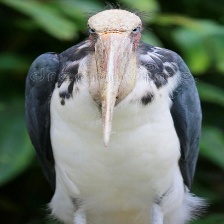
Species: LESSER ADJUTANT
Scientific name: LEPTOPTILOS JAVANICUS
ImageNet parent category: white_stork